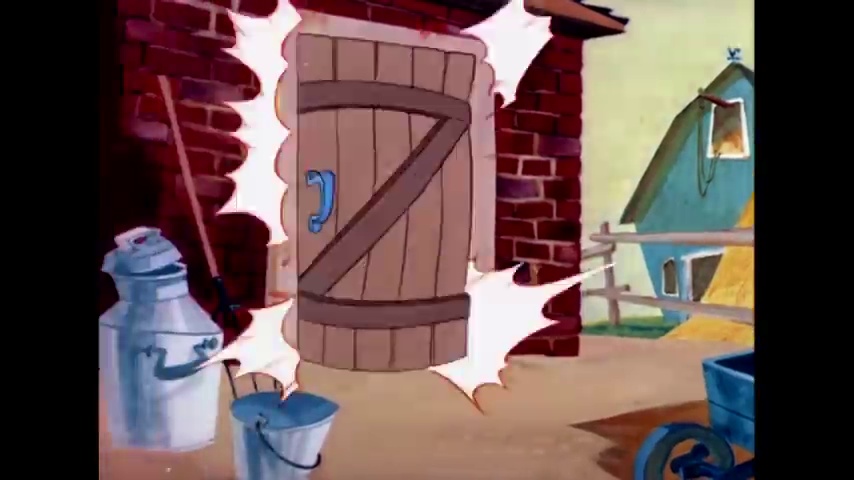
Portrait style: Cartoon Portrait